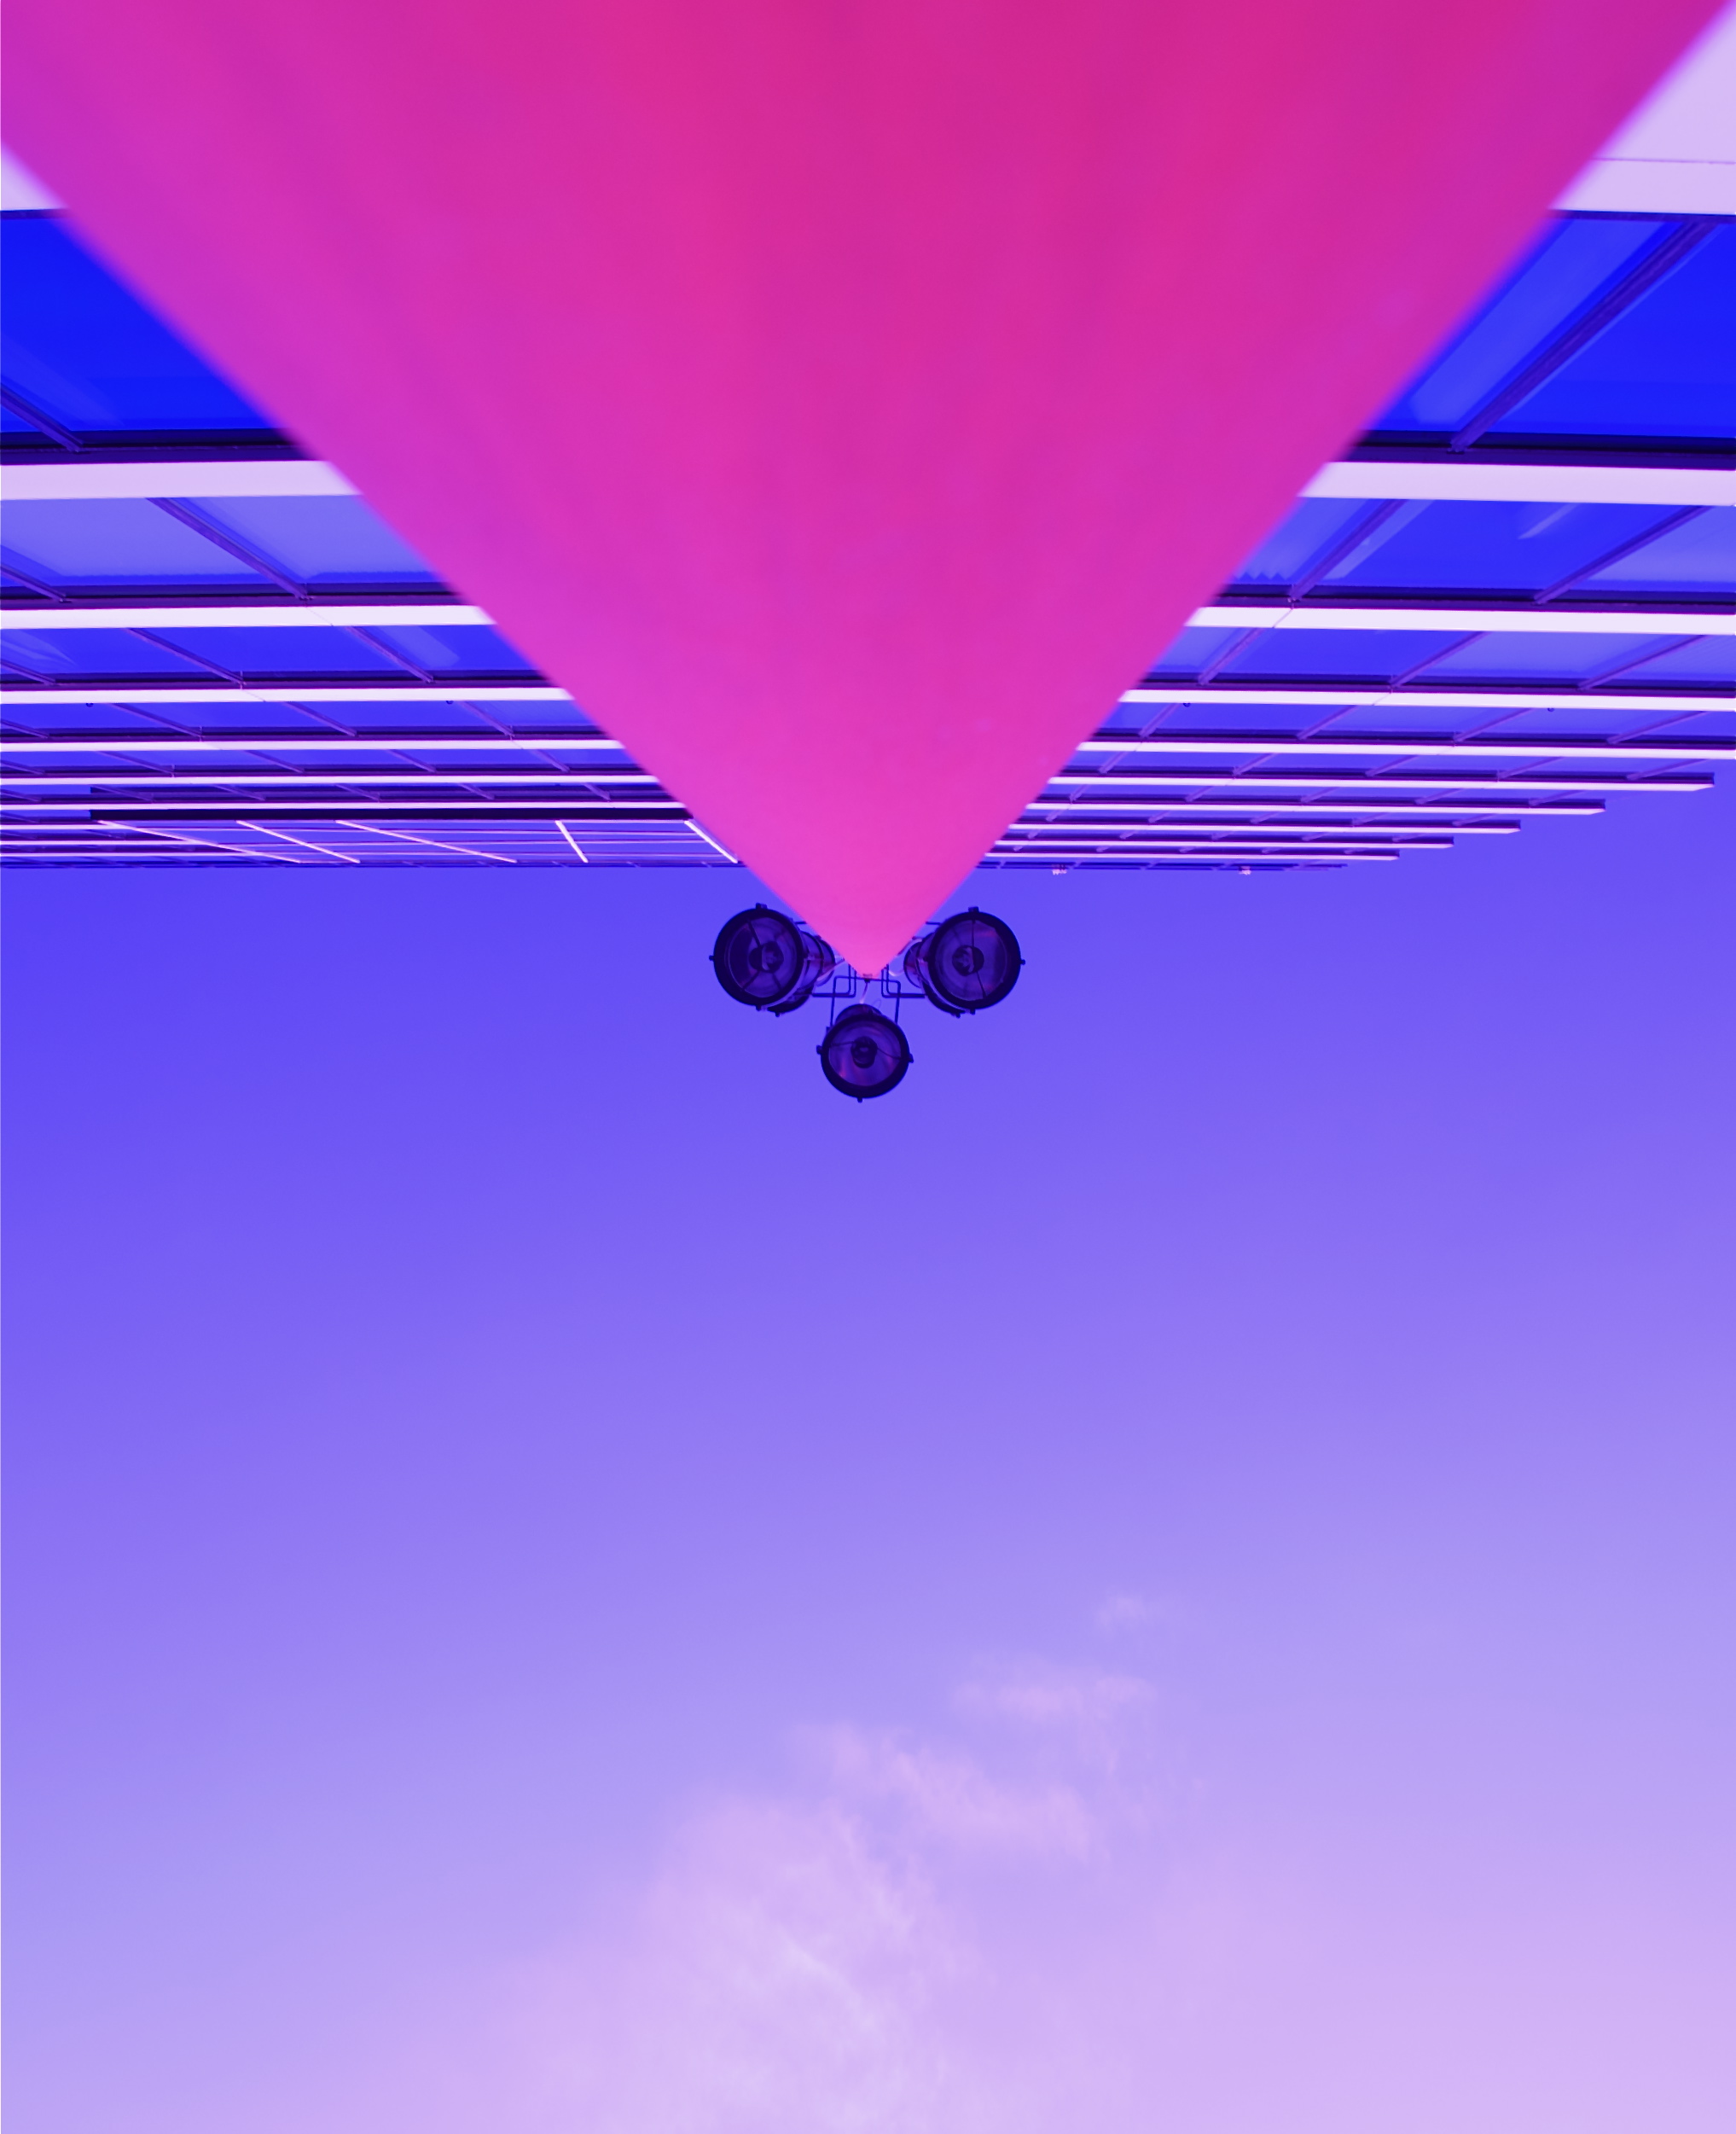
wing, sky, hot air balloon, atmosphere, aircraft, line, reflection, vehicle, color, flight, blue, shape, screenshot, atmosphere of earth, computer wallpaper